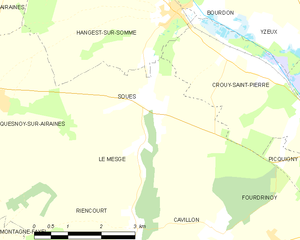
Carte des communes françaises Soues